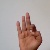
The image shows a hand gesture representing the letter 'F' in Indian Sign Language.